Republic of China (1912–1949)

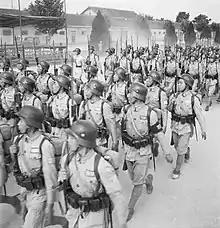
NRA troops in 1944

The Republic of China's military initially consisted of the decentralized forces of the former Qing dynasty, with the most modern and organized being the Beiyang Army, before it split into factions that attacked each other. During the Second Revolution in 1913, as the president of the republic, Yuan Shikai used the Beiyang Army to defeat provincial forces opposed to him and to extend his control over north China and other provinces as far south as the Yangtze River. This also led to the expansion of the size of the Beiyang Army, and an effort was made by Yuan to reduce provincial armies in areas he controlled, though they were not completely disbanded. Yuan ended the Qing practice of frequently rotating officers among command positions in the Beiyang divisions, which led to the subordinates developing personal loyalty to their commanders, whose units became their power base. He maintained control over the Beiyang Army by providing the division commanders with the patronage of the presidency, and had them keep each other in check. Yuan was unable to completely reorganize the fragmented command structure of China's military to be more of a bureaucratic institution under the direct control of the central government. After Yuan's death in 1916, the Beiyang Army split among different factions led by his generals that rivaled each other. Though they continued to control the central government in Beijing, they were unable to take over the south. The southern warlords had their own armies but they were also divided by conflicts among themselves. Despite the breakdown of centralized leadership, some military schools established during the Qing dynasty continued to function during the warlord era, including the Baoding Military Academy, which graduated the majority of officers that served in warlord armies and many that later became Nationalist officers.